Hall & Woodhouse

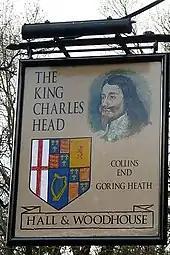
"The King Charles Head" pub sign in Goring Heath (2009)

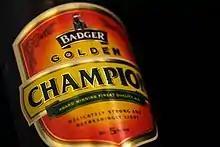
Golden Champion Ale

In 1875, the firm's logo of a badger was first introduced, and in 1900, when a new brewery was built to replace the original, it was named after the logo. The logo has evolved over the years. The firm remains a family business.